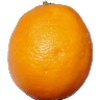
Label: lemon_meyer